Ashish Goel

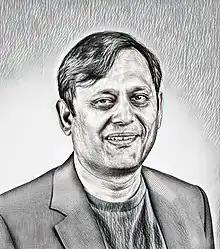
Ashish Goel

Ashish Goel is an American professor whose research focuses on the design, analysis and applications of algorithms. He is a professor of Management Science and Engineering (and by courtesy Computer Science) at Stanford University.